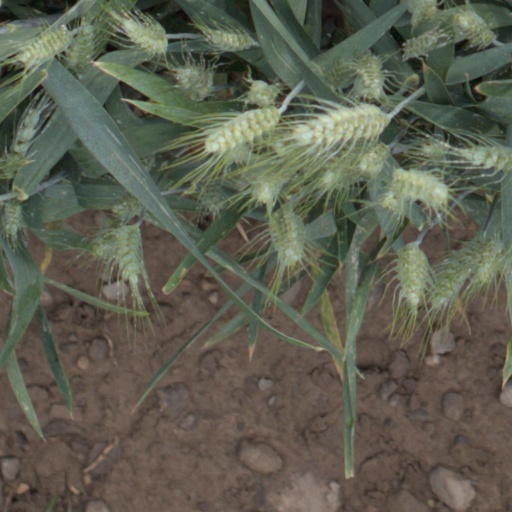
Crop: wheat